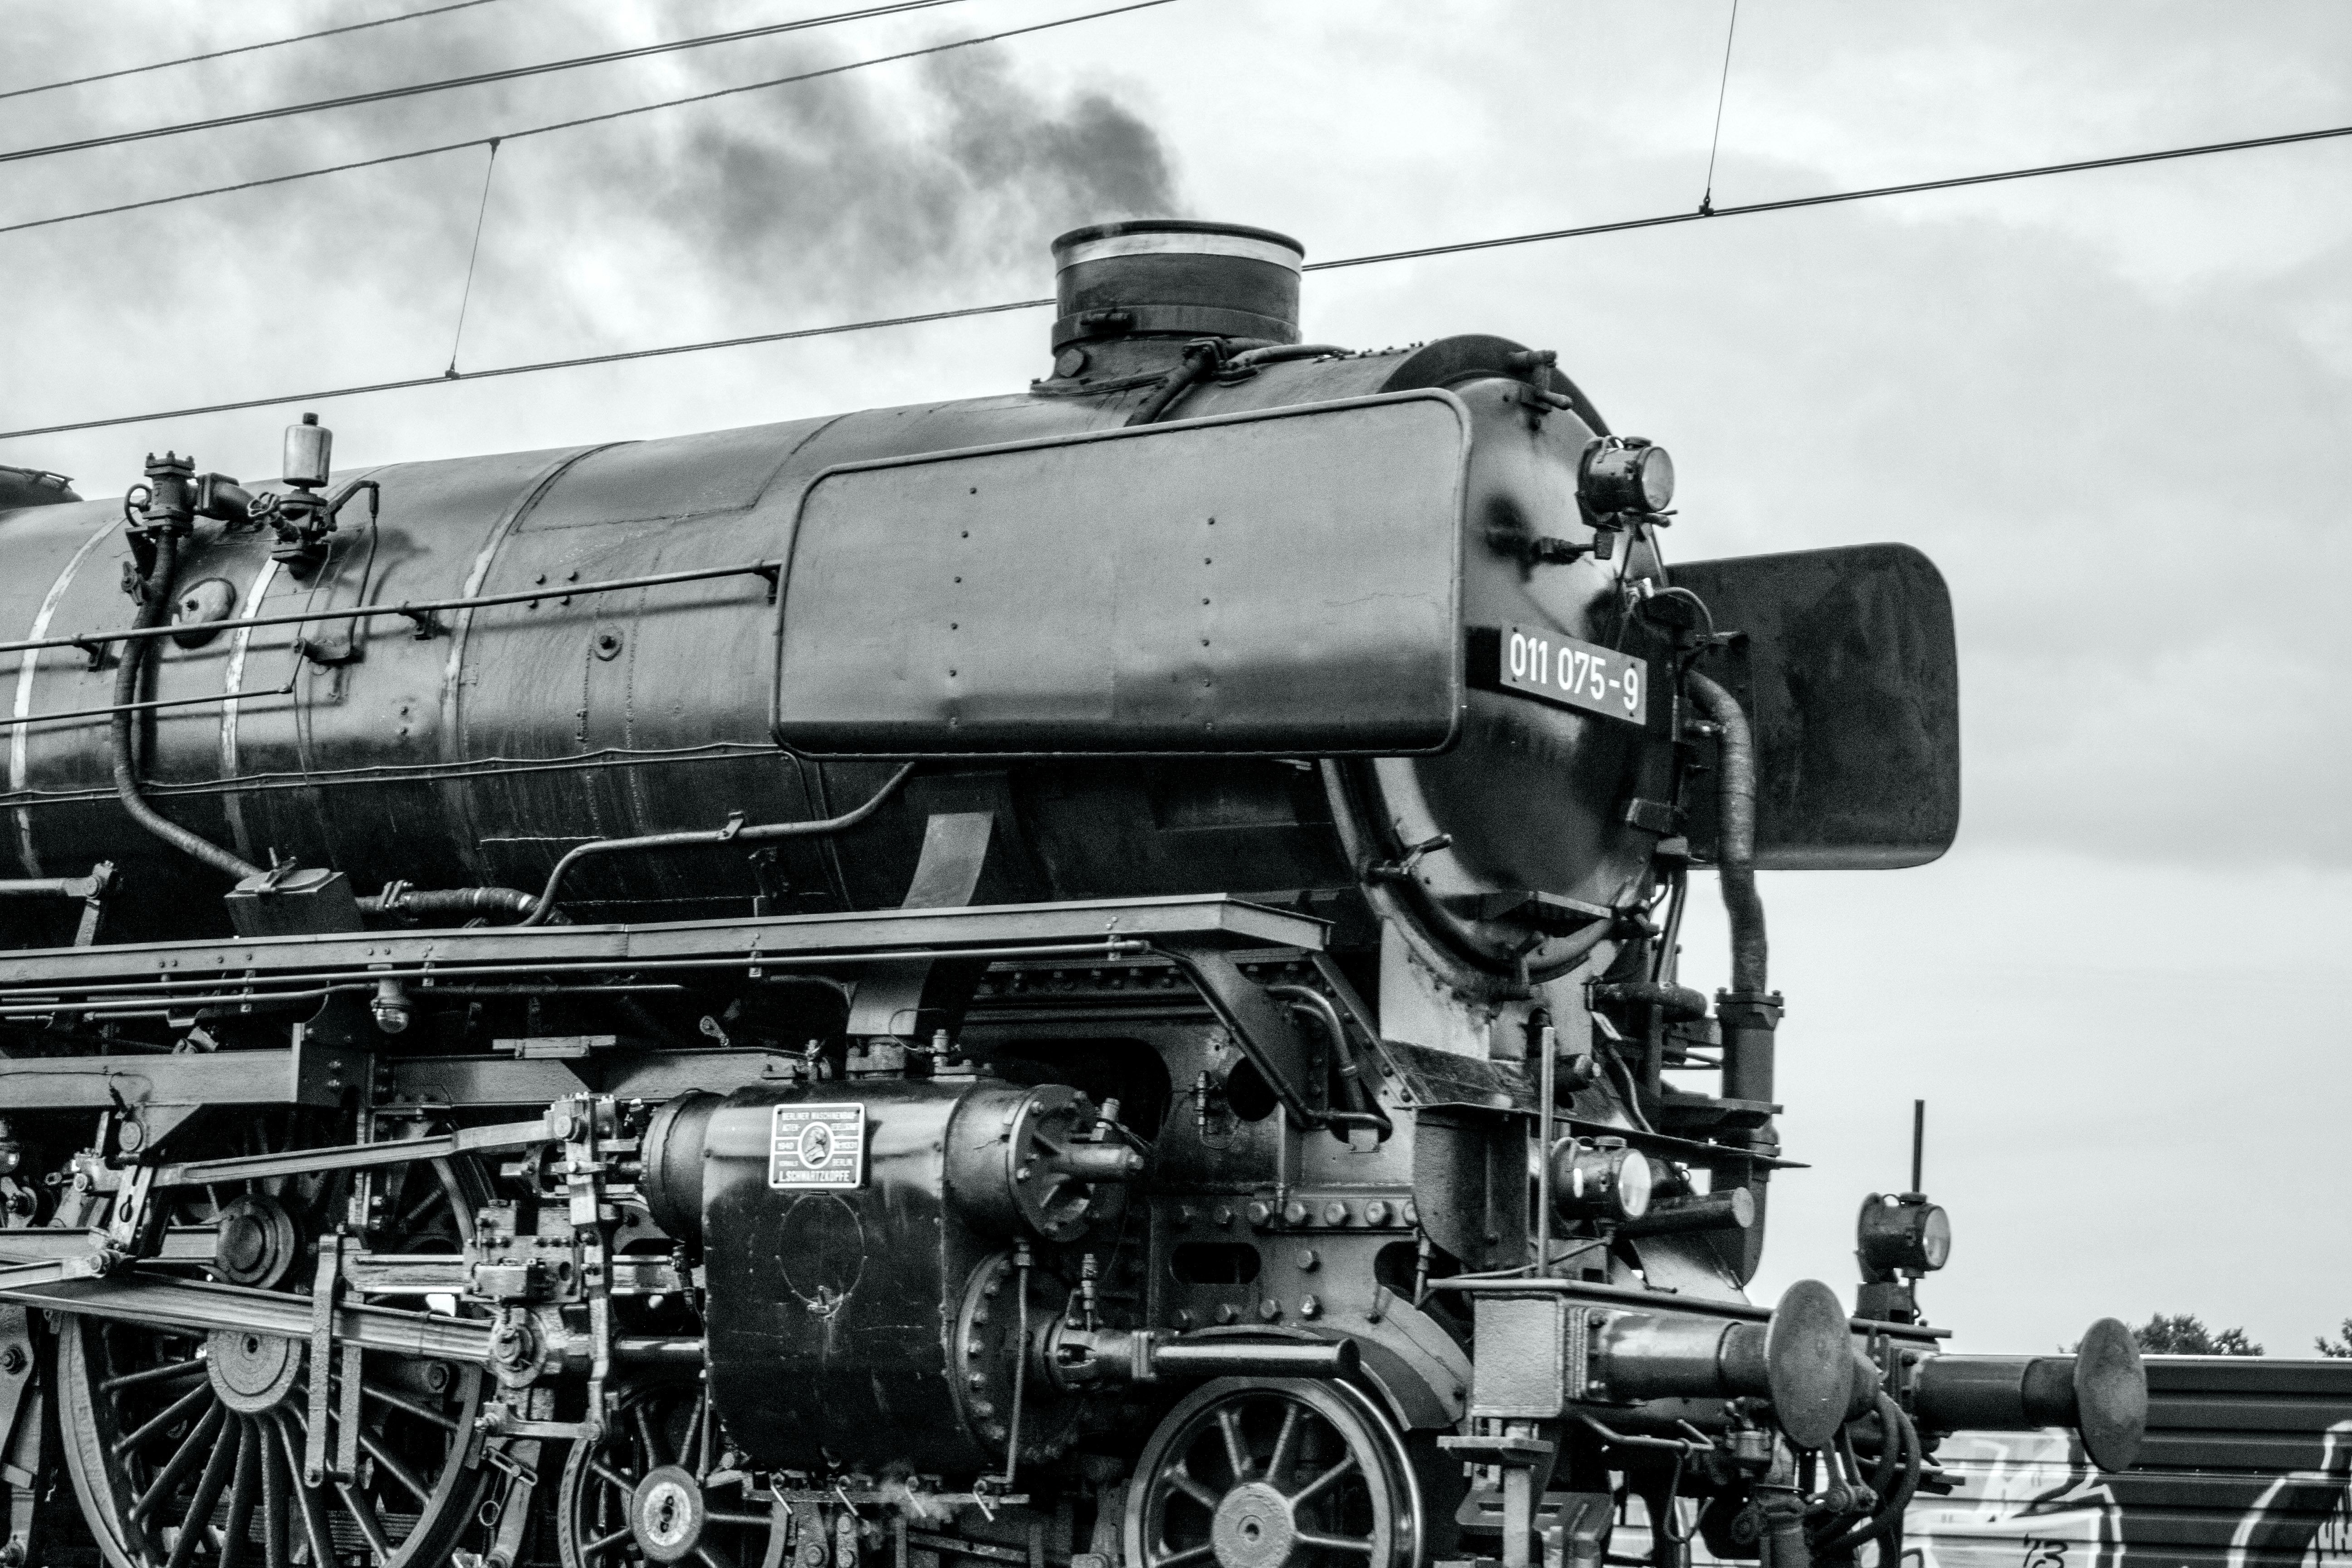
black and white, train, transport, vehicle, monochrome, locomotive, engine, steam engine, rail transport, land vehicle, monochrome photography, automotive engine part, railroad car